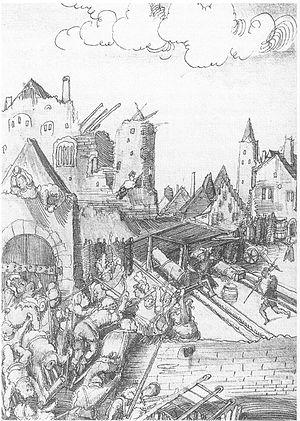
Cette page concerne l'année 1462 du calendrier julien.